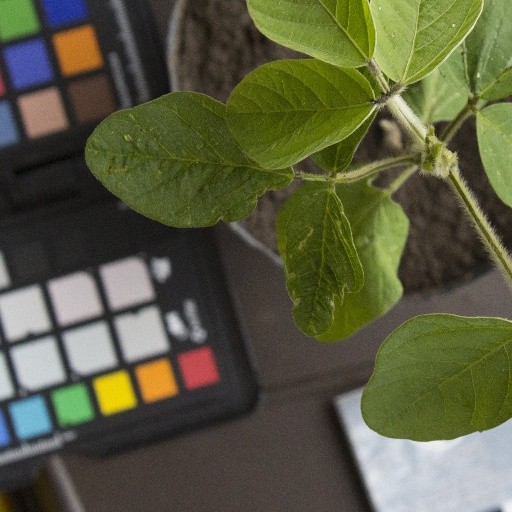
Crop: soybean